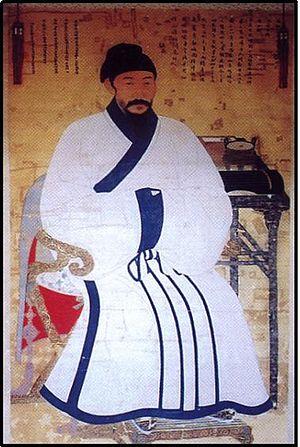
Cette page dresse une liste de personnalités nées au cours de l'année 1287 :